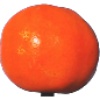
Label: clementine